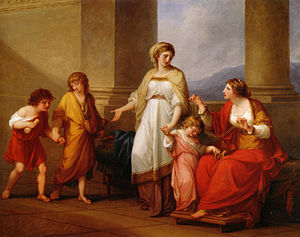
Angelika Kauffmann / Værker (udvalg)
Maria Anna Angelika/Angelica Katharina Kauffman var en schweizisk-østrigsk malerinde.